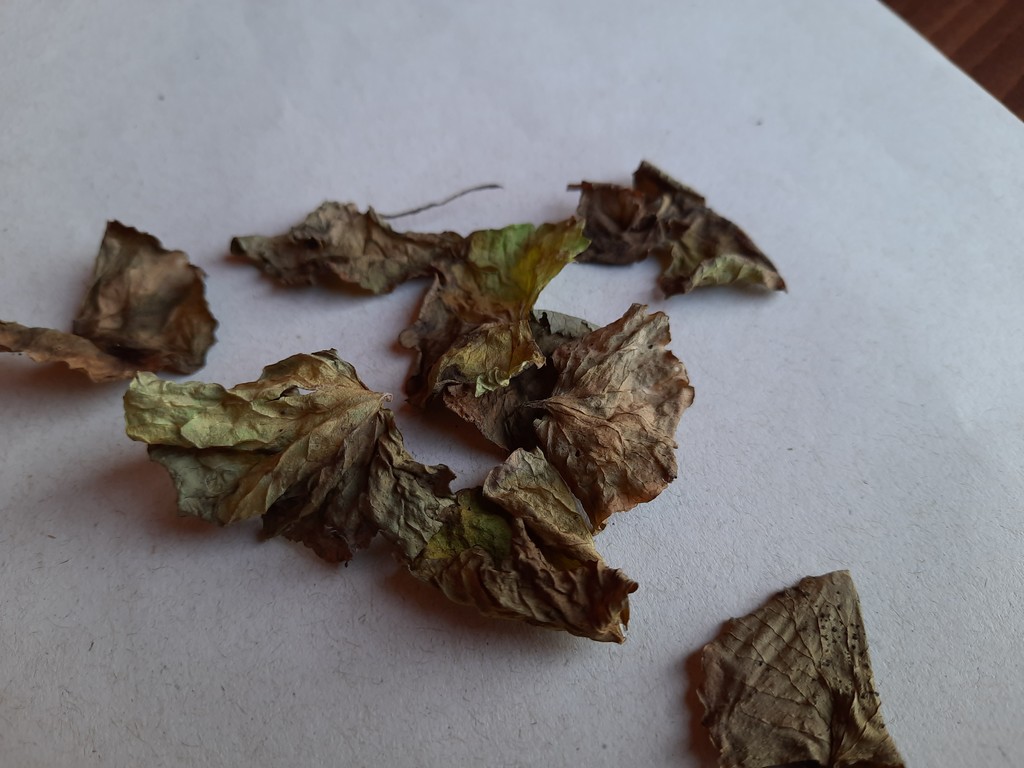
Label: Dried